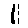
Label: 1